Mubasshar Hussein

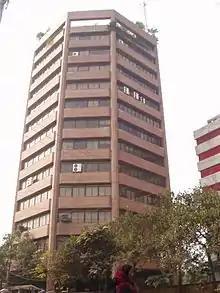
Proshika building

Mubasshar Hussein (27 December 1943 – 2 January 2023) was a Bangladeshi architect, urban planner and educator. He served as President of Institute of Architects Bangladesh.